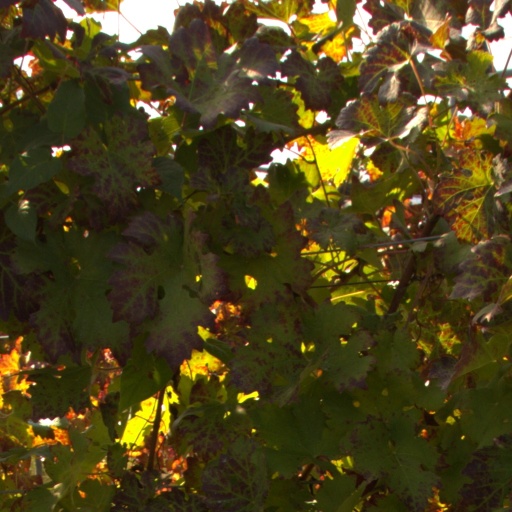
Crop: grape